Capture of Oppy Wood

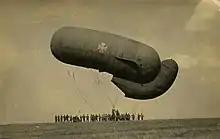

The First Army plan had assumed a dawn attack and no preparations had been made for an advance at night, such as putting out boards with luminous paint on the German wire, taking compass-bearings or organising intermediate objectives. Sunrise was not until and it would not be possible to distinguish objects at until An attack on German observation balloons was planned in the First Army area, to be carried out by Nieuport Scout aircraft of the Tenth Wing of the Royal Flying Corps (RFC), which was to be covered by an artillery bombardment; bombing raids further behind the German lines were arranged. The attack of the XIII Corps was to be conducted by two divisions on a front from the south end of Gavrelle northwards to the wood south of Fresnoy.